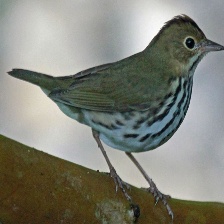
Species: OVENBIRD
Scientific name: SEIURUS AUROCAPILLA